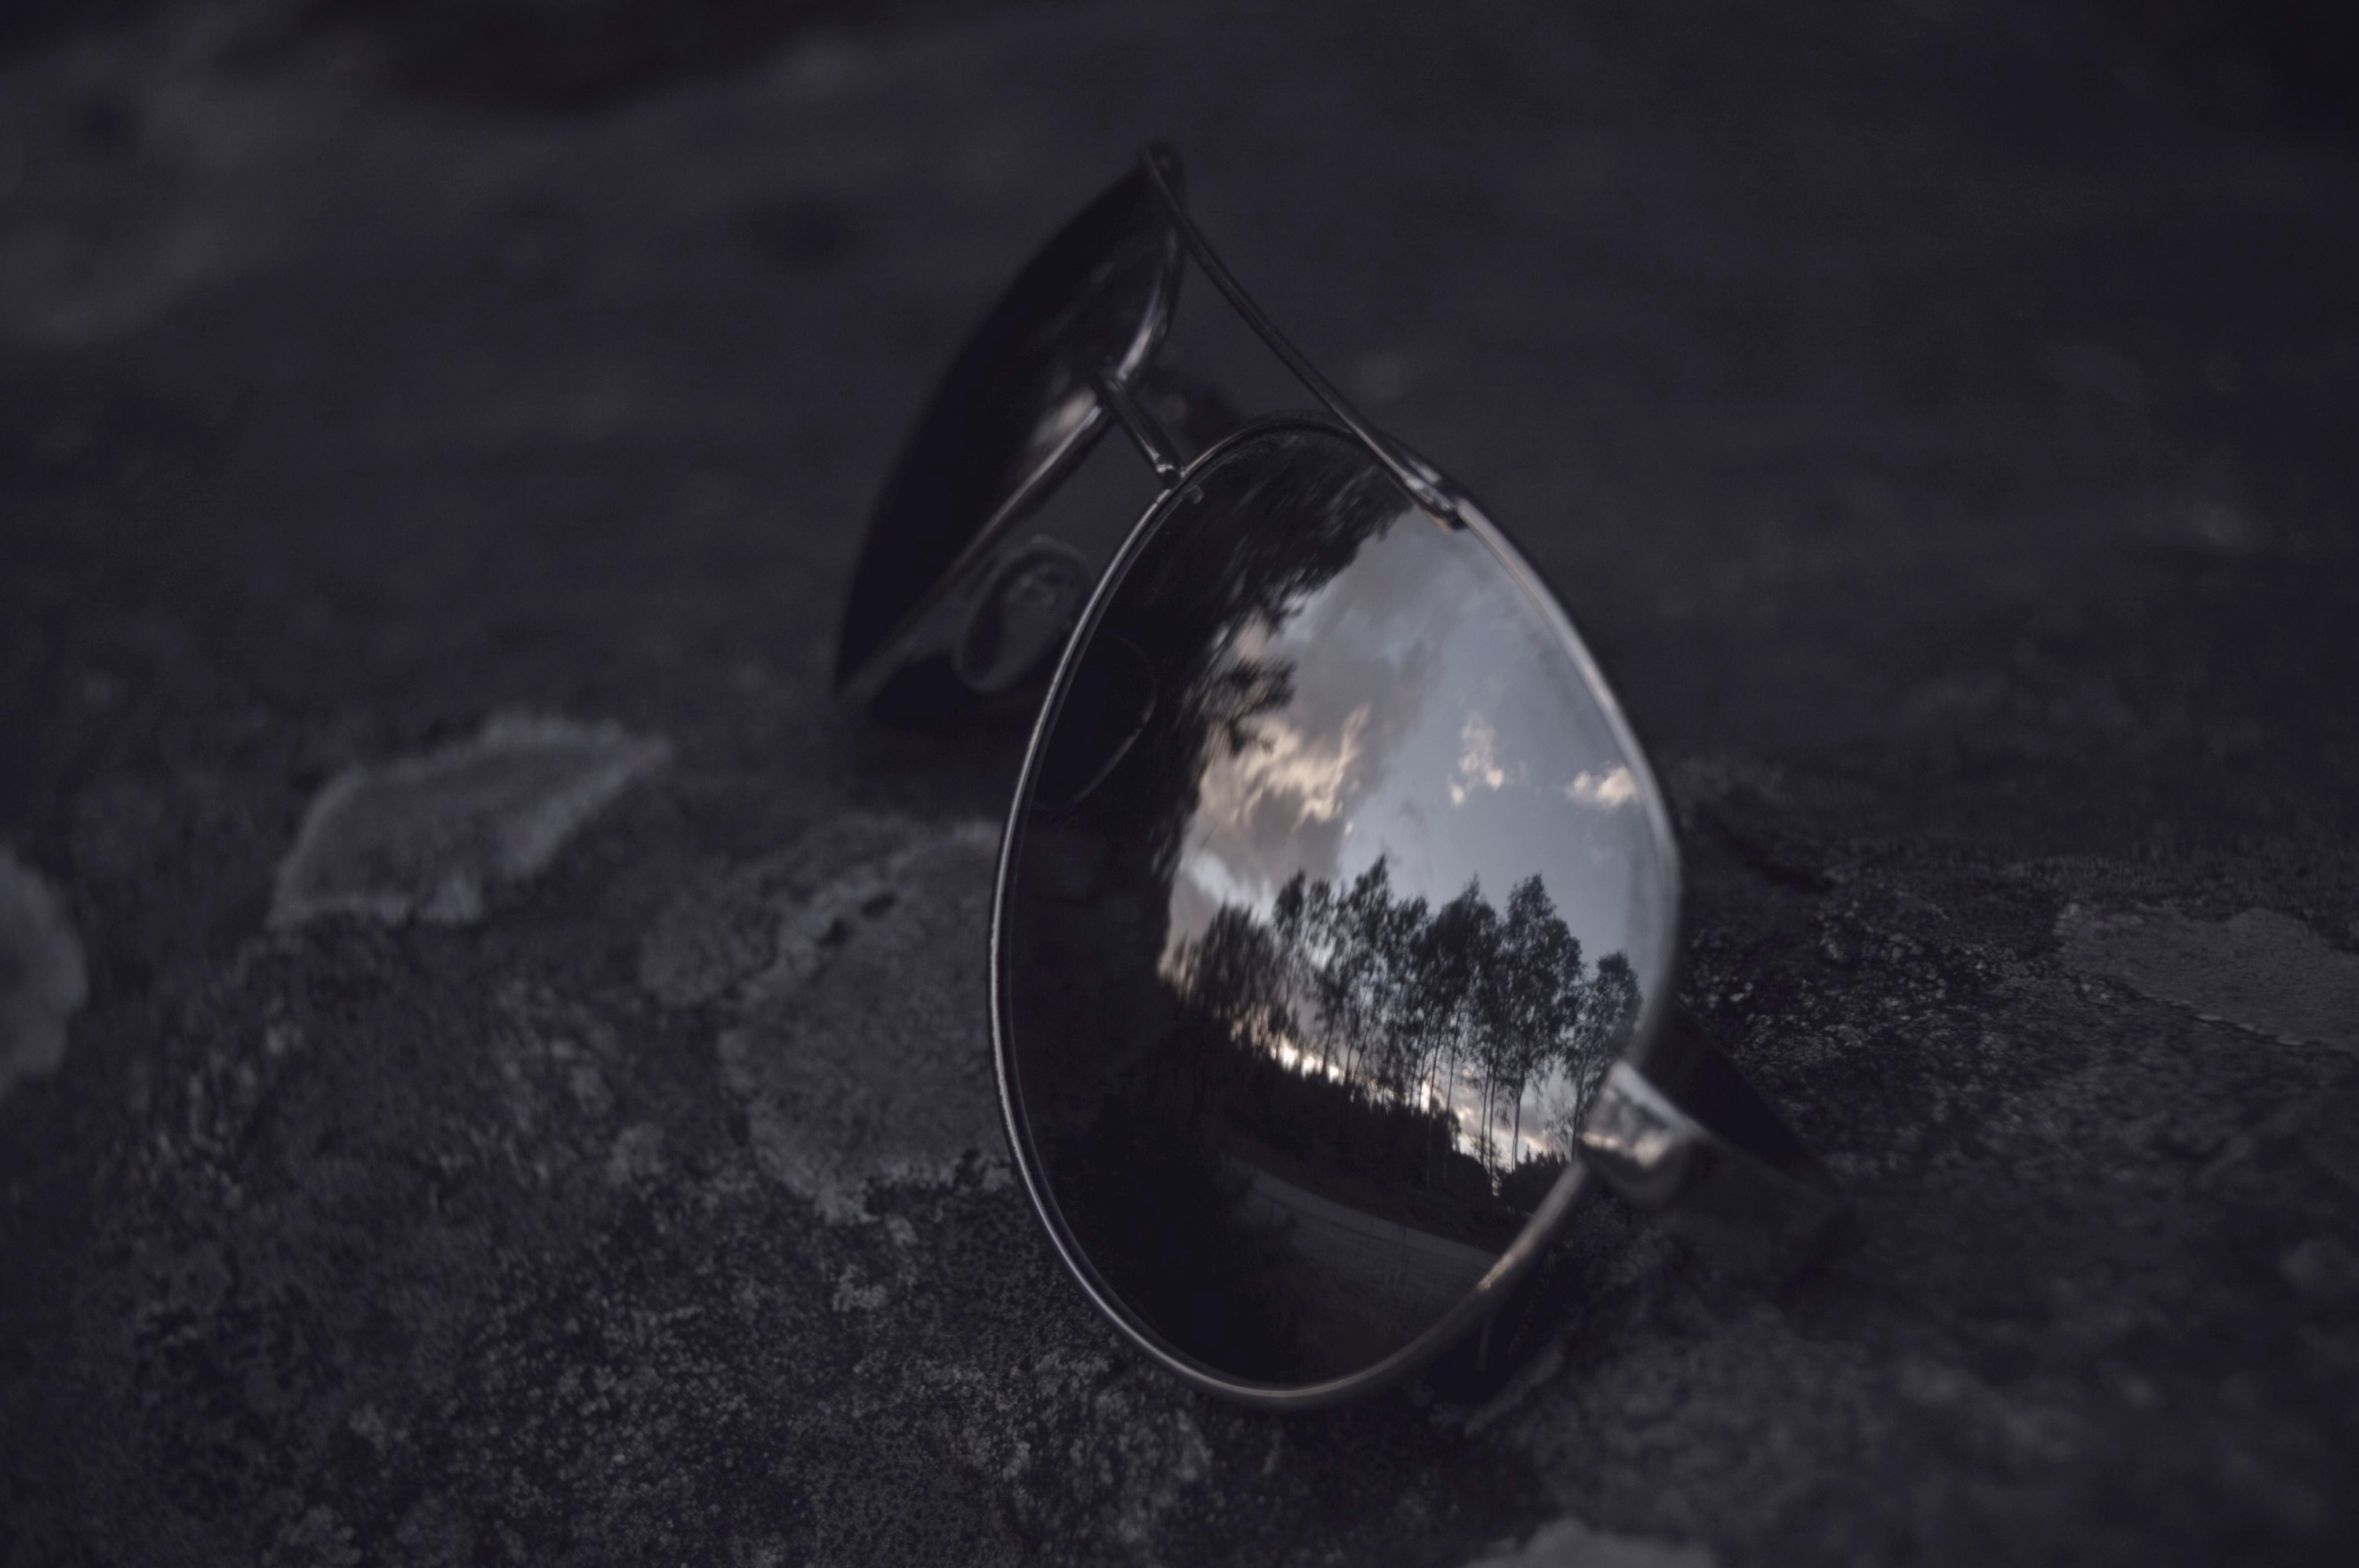
black and white, reflection, darkness, black, monochrome, jewellery, silver, shape, mineral, macro photography, monochrome photography, fashion accessory